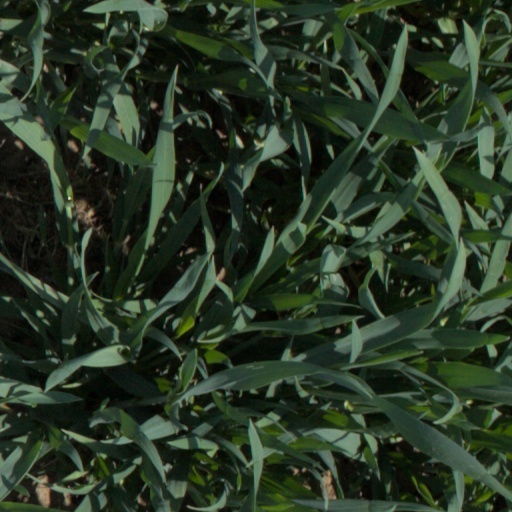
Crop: wheat